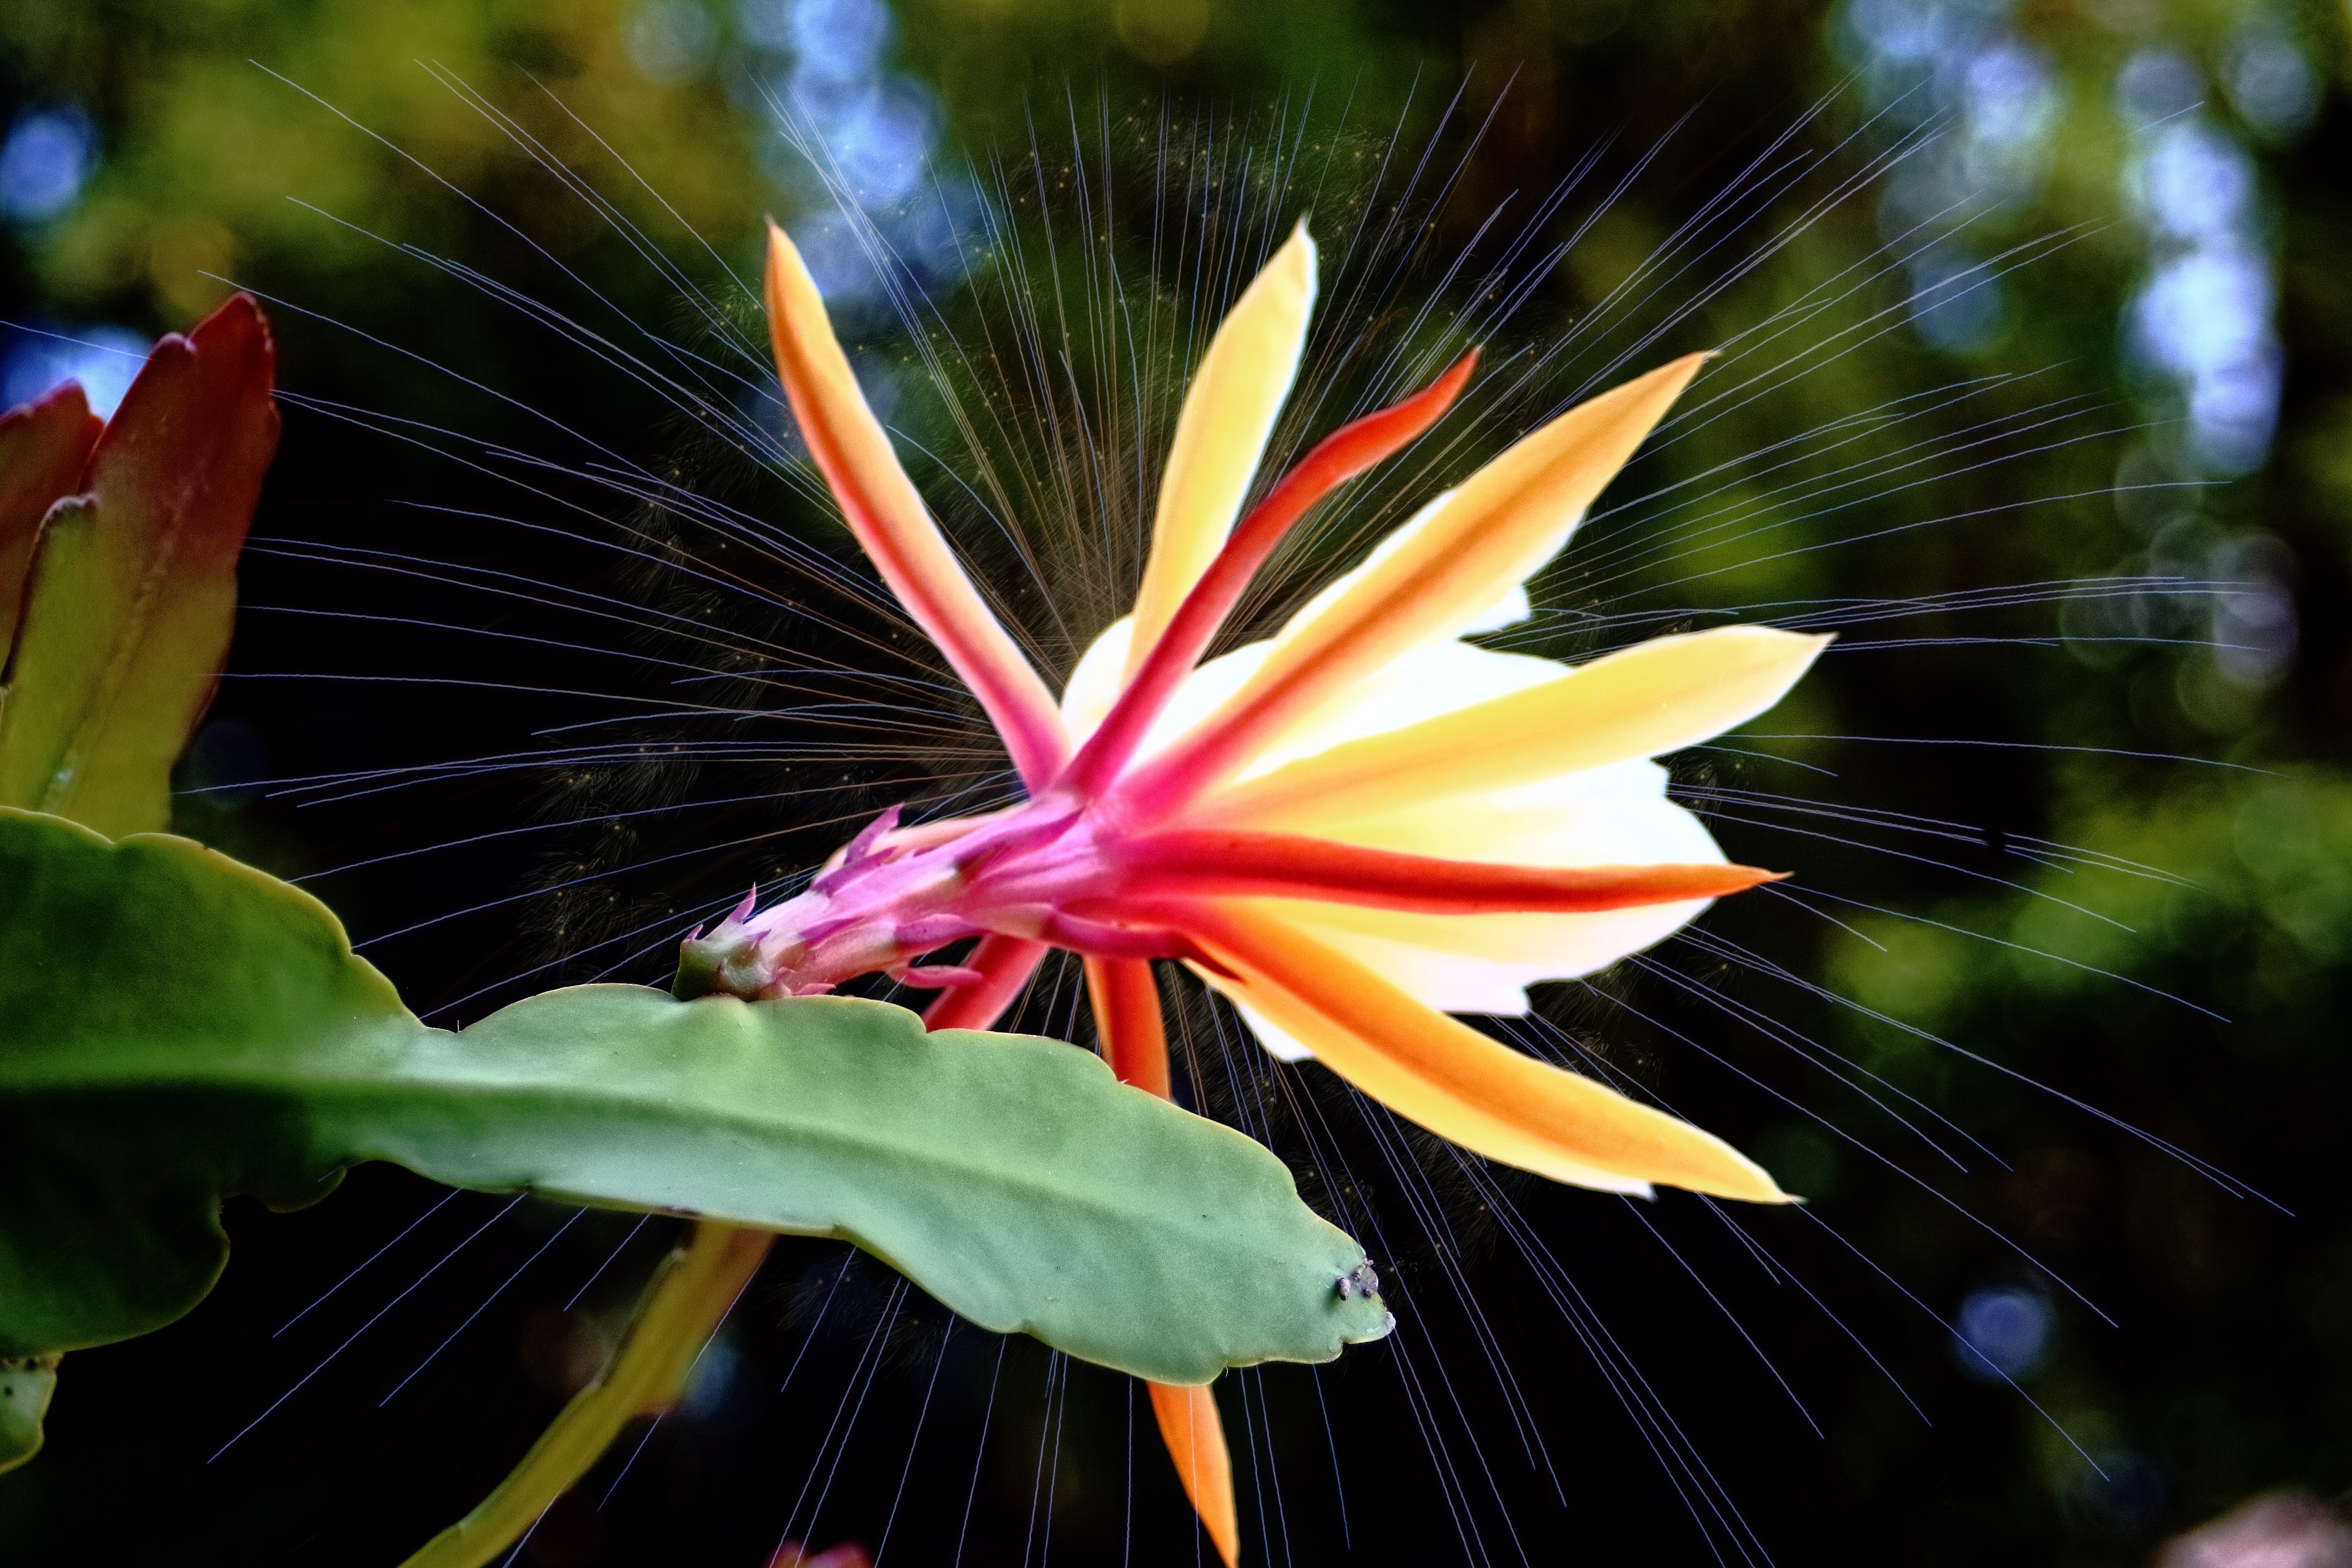
nature, blossom, cactus, plant, photography, leaf, flower, bloom, color, botany, yellow, flora, close up, photoshop, macro photography, flowering plant, land plant